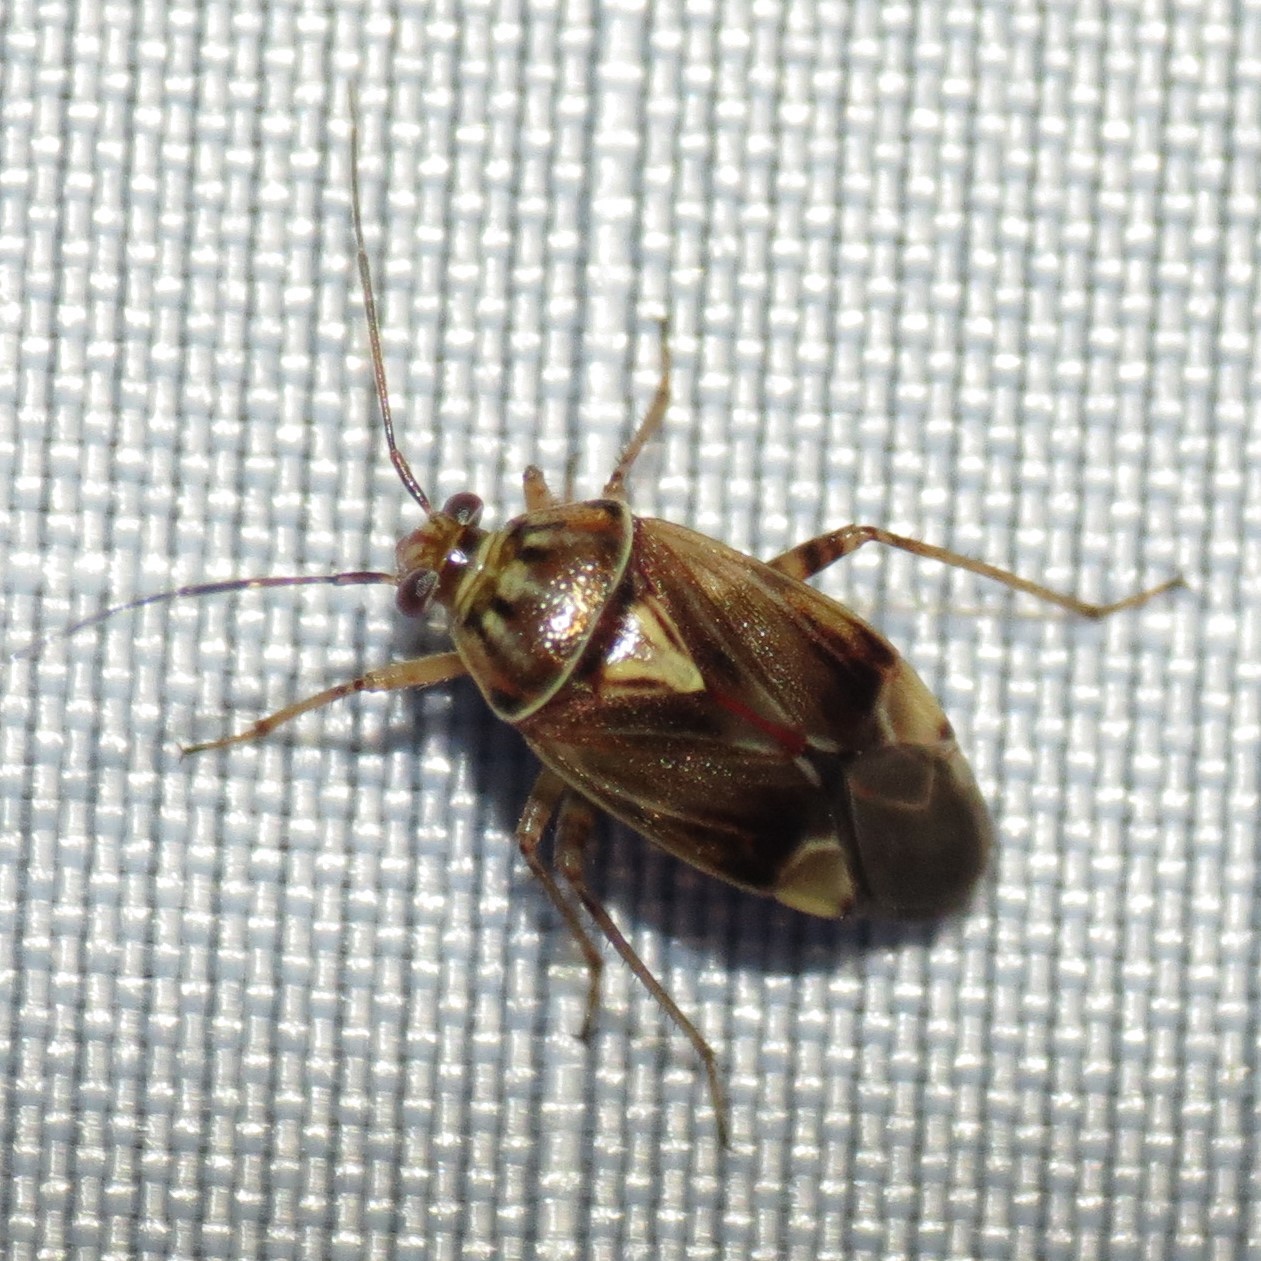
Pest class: lygus_bug